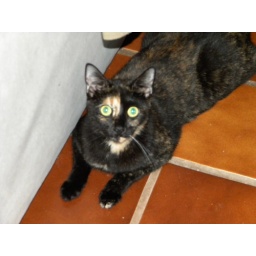
I just love her eyes. Sadly, the come out green instead of black in some pictures.